Choi Cheon-sik

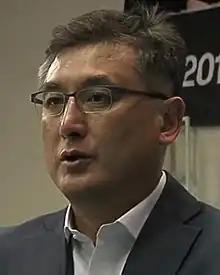
Choi in 2018

Choi Cheon-sik (born 29 July 1965) is a South Korean volleyball player. He competed at the 1988 Summer Olympics and the 1996 Summer Olympics.